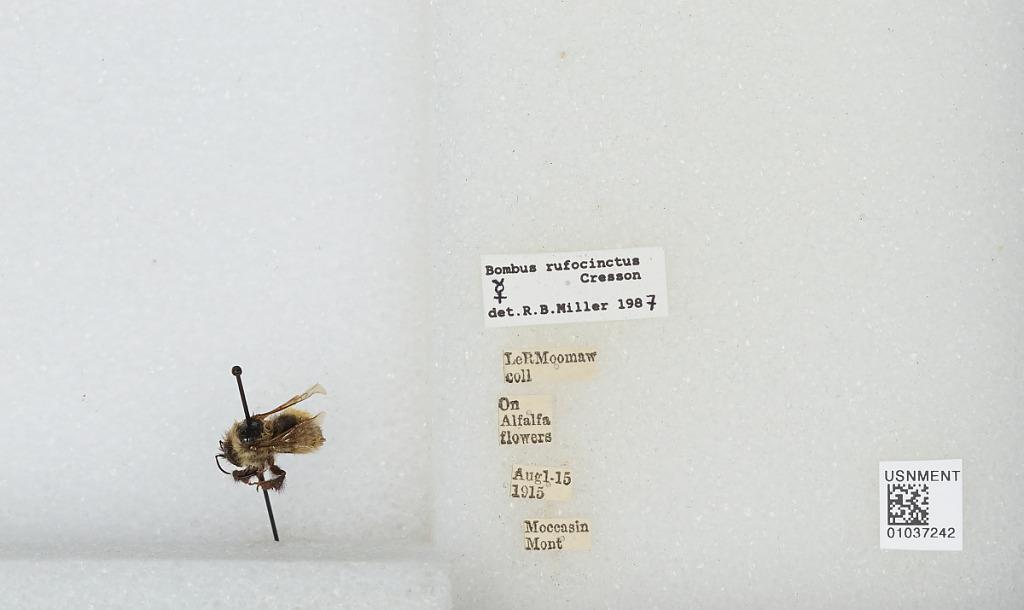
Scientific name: Bombus (Cullumanobombus) rufocinctus Cresson
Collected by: L. Moomaw
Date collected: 1915-8-1
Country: United States
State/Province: Montana
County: Judith Basin
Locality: Moccasin
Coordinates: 47.0533, -109.911
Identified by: Miller, R. B.